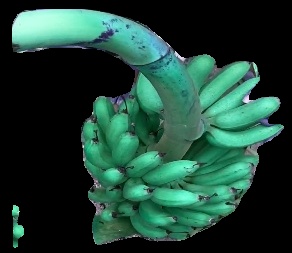
Variety: rasbale
Grade: grade1